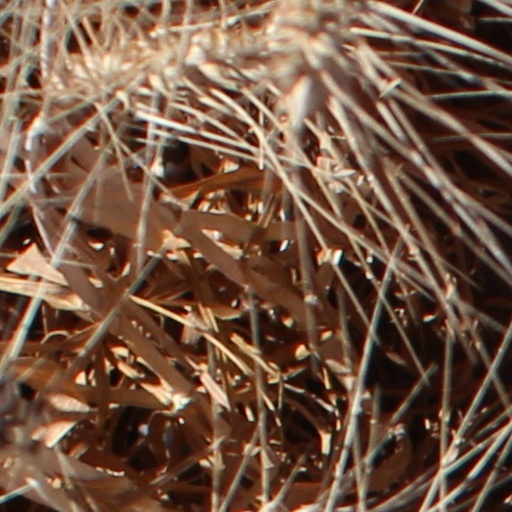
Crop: wheat